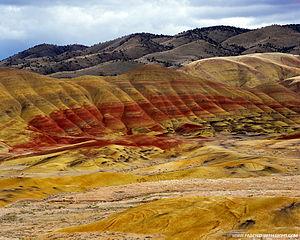
Cette liste recense les monuments nationaux américains.